Susan Greenfield, Baroness Greenfield

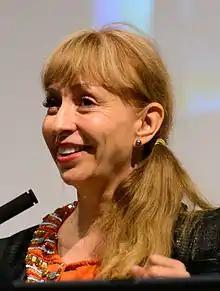
Greenfield at Senedd Cymru – Welsh Parliament; 2013

Greenfield's research is focused on brain physiology, particularly on the brain mechanisms of Parkinson's and Alzheimer's diseases. She is also known for her role in popularising science. Greenfield has written several books about the brain, regularly gives public lectures, and appears on radio and television.